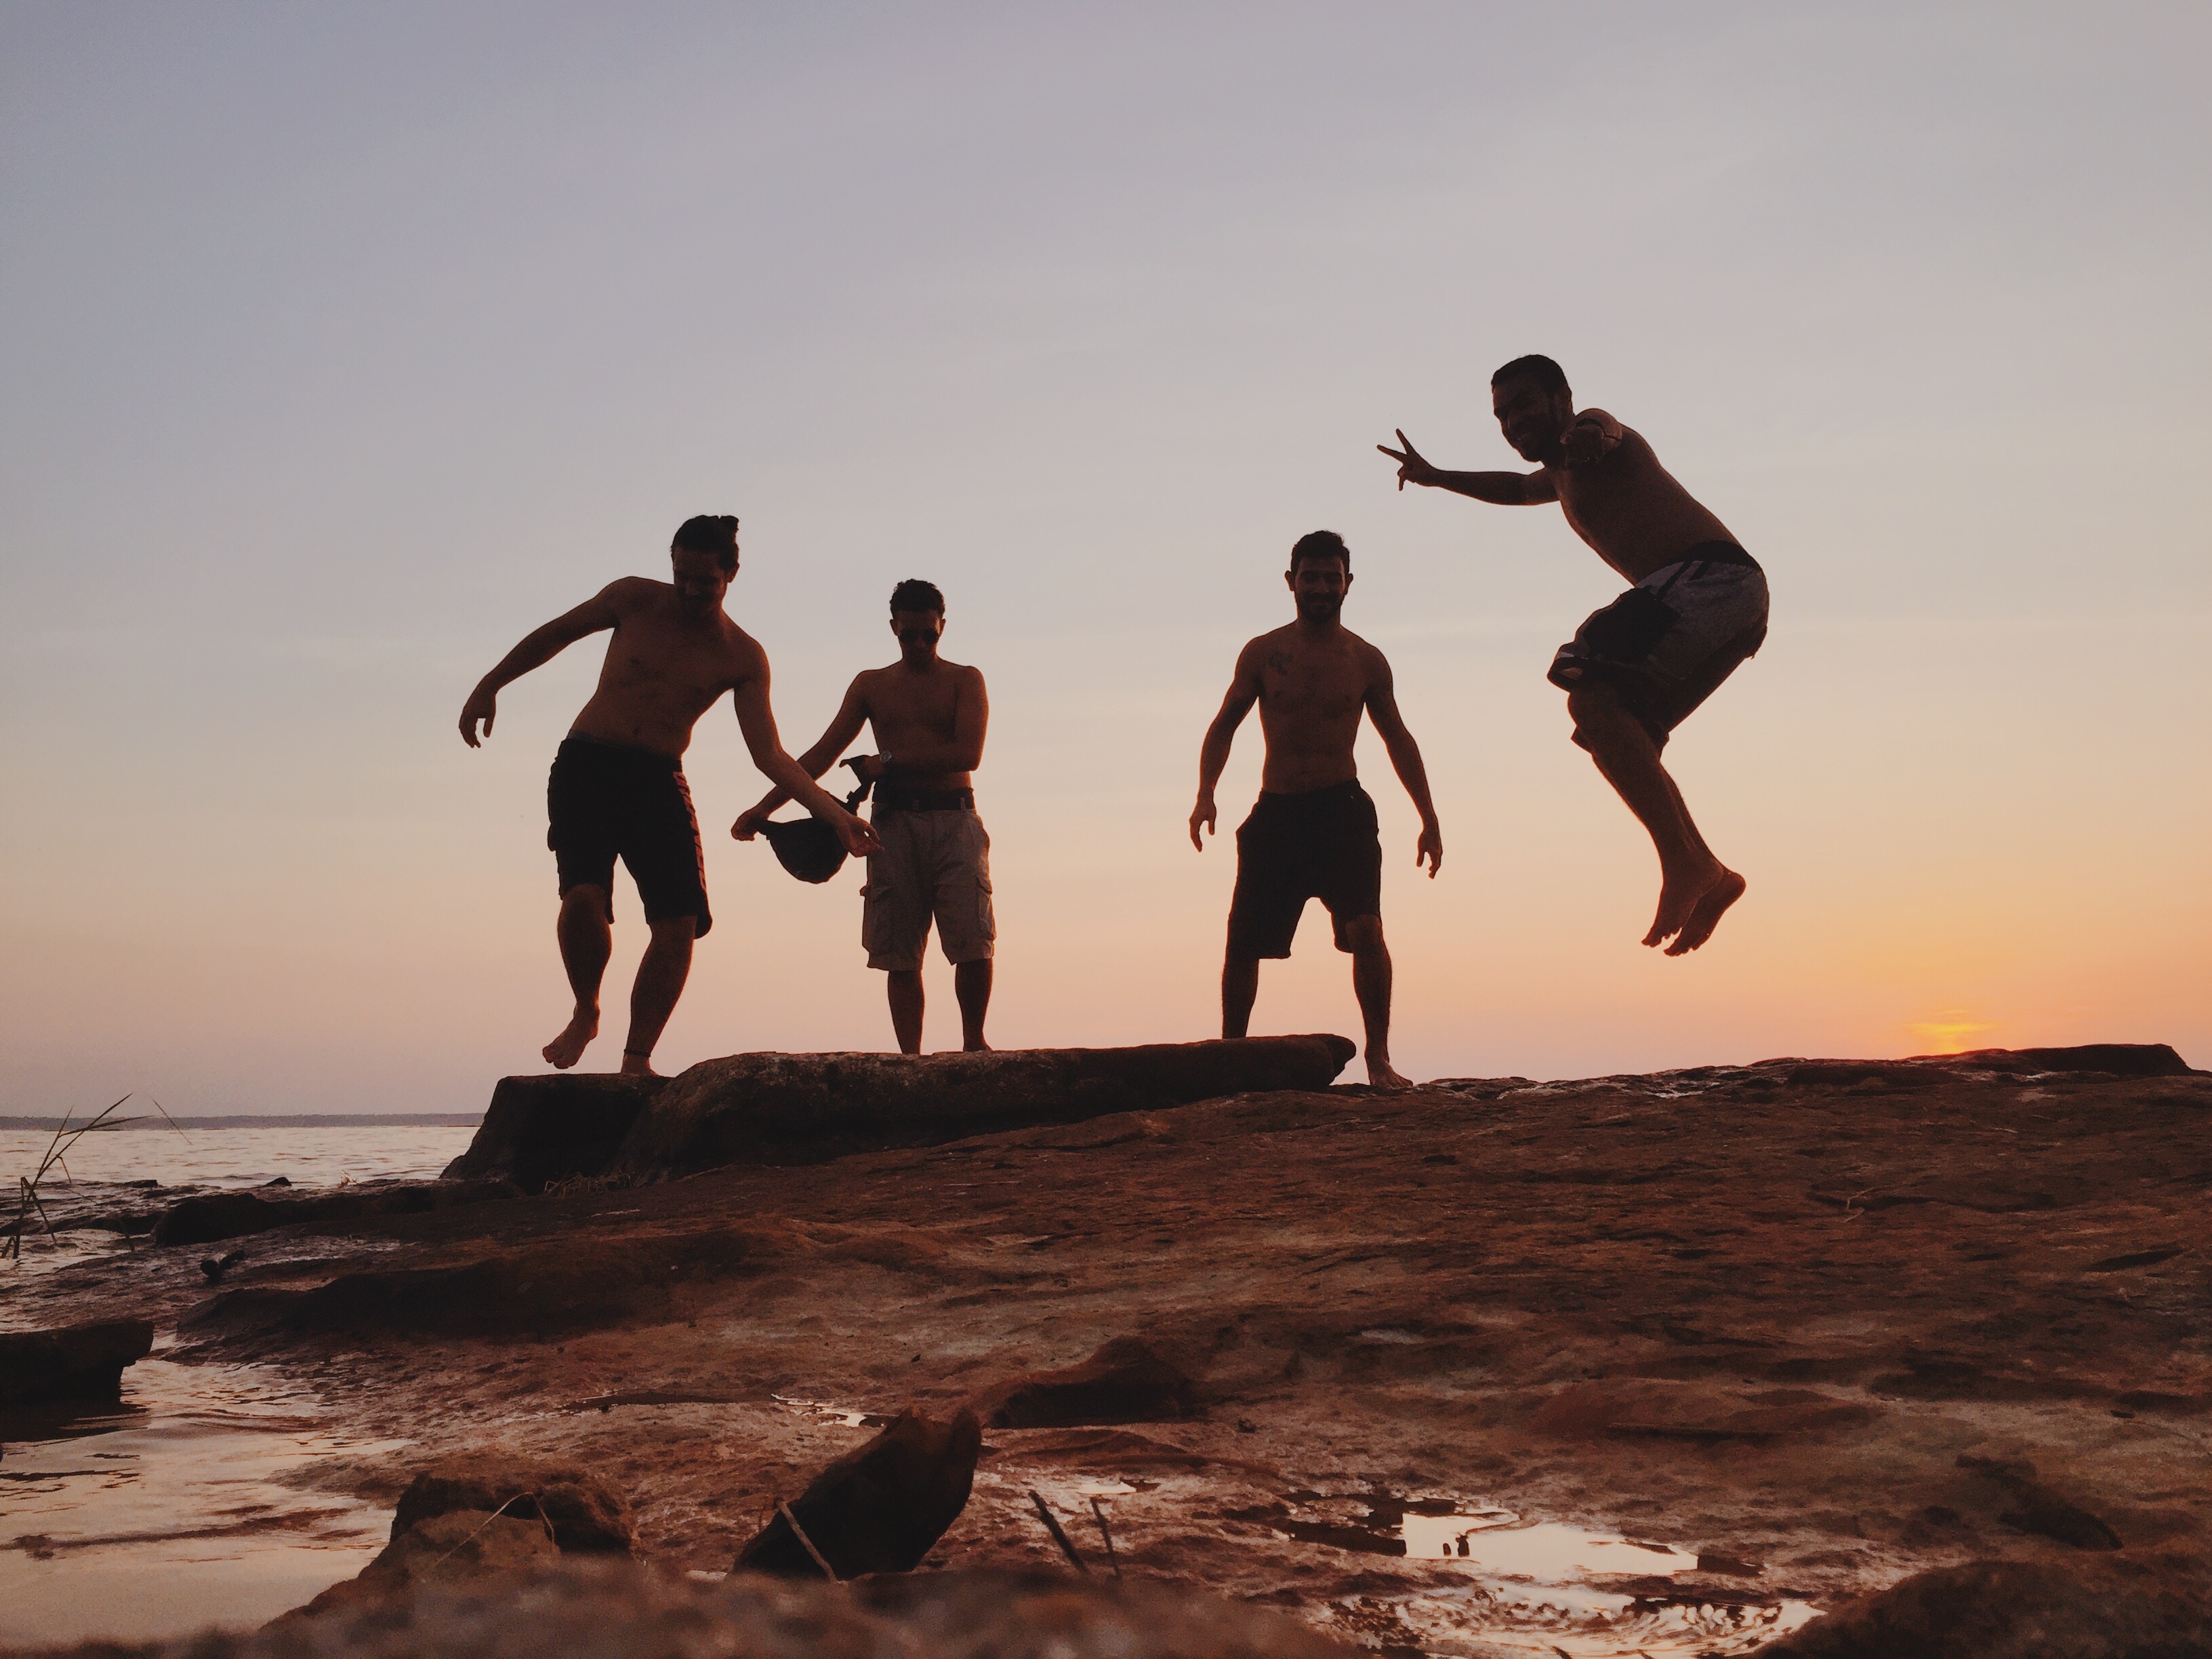
beach, sea, sand, sports, image